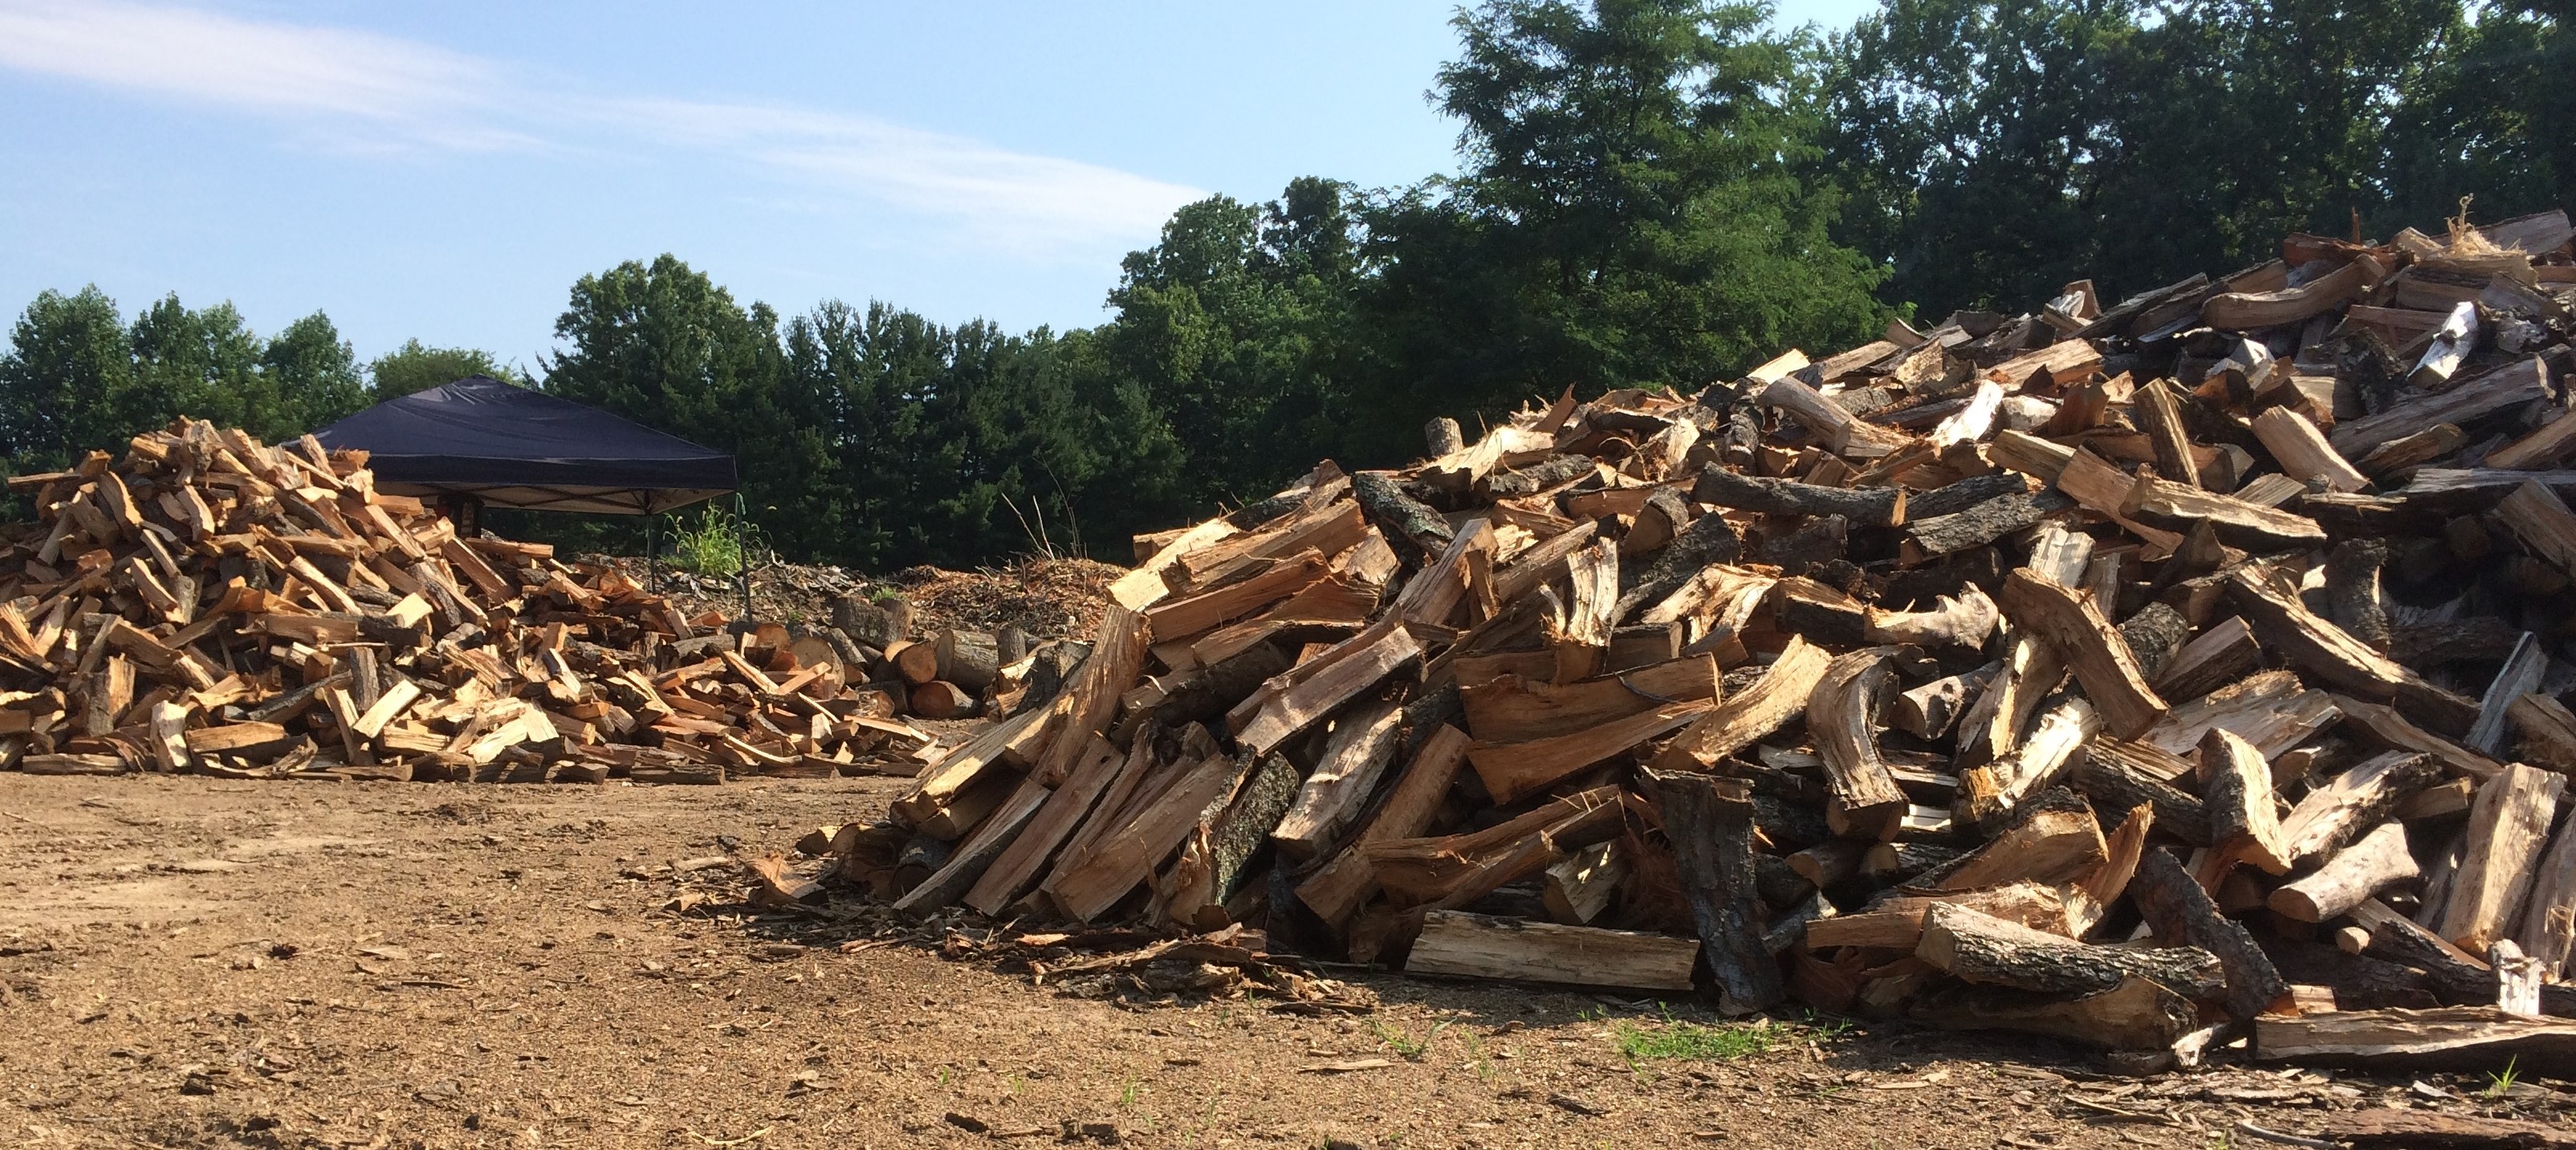
tree, wood, soil, firewood, timber, scrap, woodpile, geological phenomenon